Anthony Taylor (Medal of Honor)

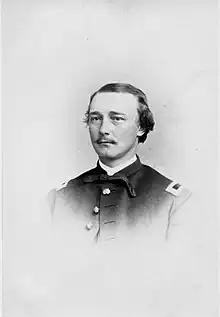

Anthony Taylor (October 11, 1837 – May 21, 1894) was a Medal of Honor Recipient in the American Civil War.